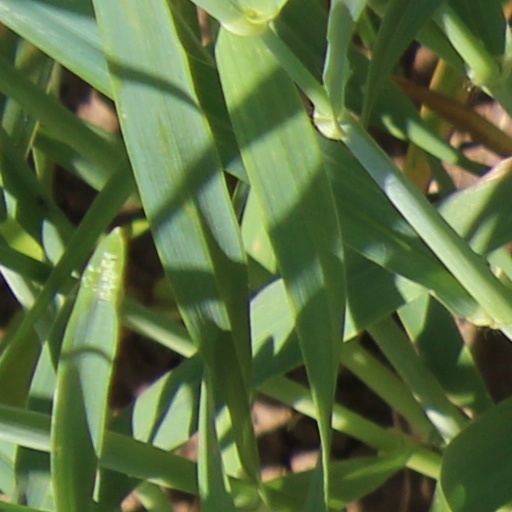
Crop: wheat